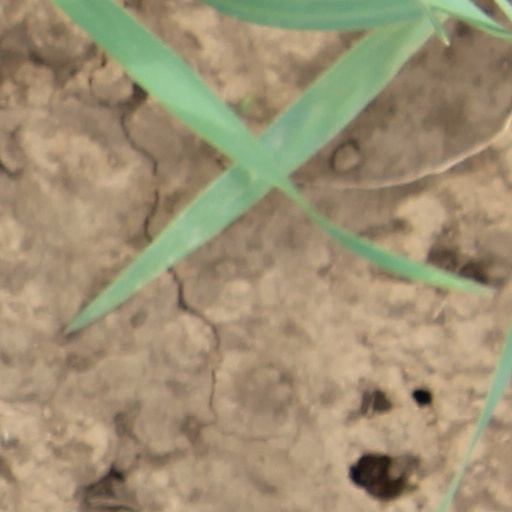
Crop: wheat